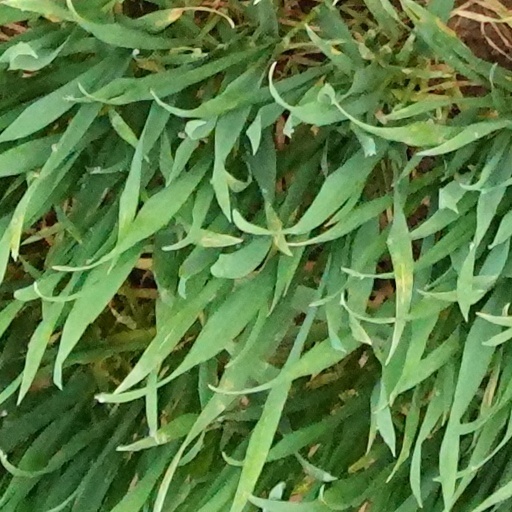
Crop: wheat